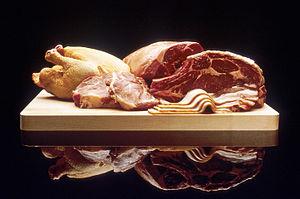
De manière générale, la nourriture désigne les aliments d'origine animale, végétale, fongique ou chimique, consommés par des êtres vivants à des fins d'alimentation ou de récréation.
La viande est un aliment constitué des tissus musculaires de certains animaux, notamment les mammifères, les oiseaux, les reptiles, mais aussi certains poissons comme les requins. Le terme peut inclure le gras, les nerfs, et le sang associés à ces tissus, et dans une acception plus générale les abats et les os.
L'hygiène des aliments comporte l'ensemble des pratiques visant à ce que les aliments aliments mis sur le marché ne soient ni nocifs ni inacceptables pour la consommation en raison d'altérations par des micro-organismes sans caractère nocif. On dit par conséquent que l'hygiène a deux composantes, la sécurité et la salubrité. La sécurité des aliments est aussi appelée innocuité ou sécurité sanitaire des aliments. L'hygiène des aliments comprend un certain nombre de bonnes pratiques à suivre lors de manipulation des aliments dans le but de prévenir l'altération des aliments et les atteintes potentielles à la santé. En complément des bonnes pratiques d'hygiène, les industries alimentaires mettent en œuvre une approche méthodique pour la prévention des maladies infectieuses transmise par les aliments : le système HACCP.